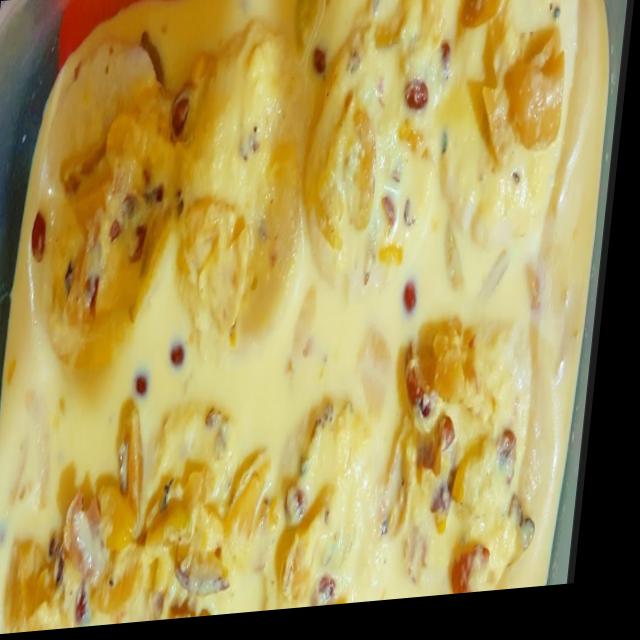
Dish: ras_malai